The Amazing Chan and the Chan Clan

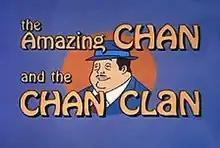
Title card

The Amazing Chan and the Chan Clan (sometimes abbreviated as The Amazing Chan Clan) is an American animated television series produced by Hanna-Barbera Productions, animated by Eric Porter Studios in Australia and broadcast on CBS from September 9, 1972, to December 30, 1972, with reruns continuing through the summer of 1973 and in syndication from 1976 to 1982. The show was loosely based on the Charlie Chan series of mystery novels and films, which began with the 1925 novel "The House Without a Key".